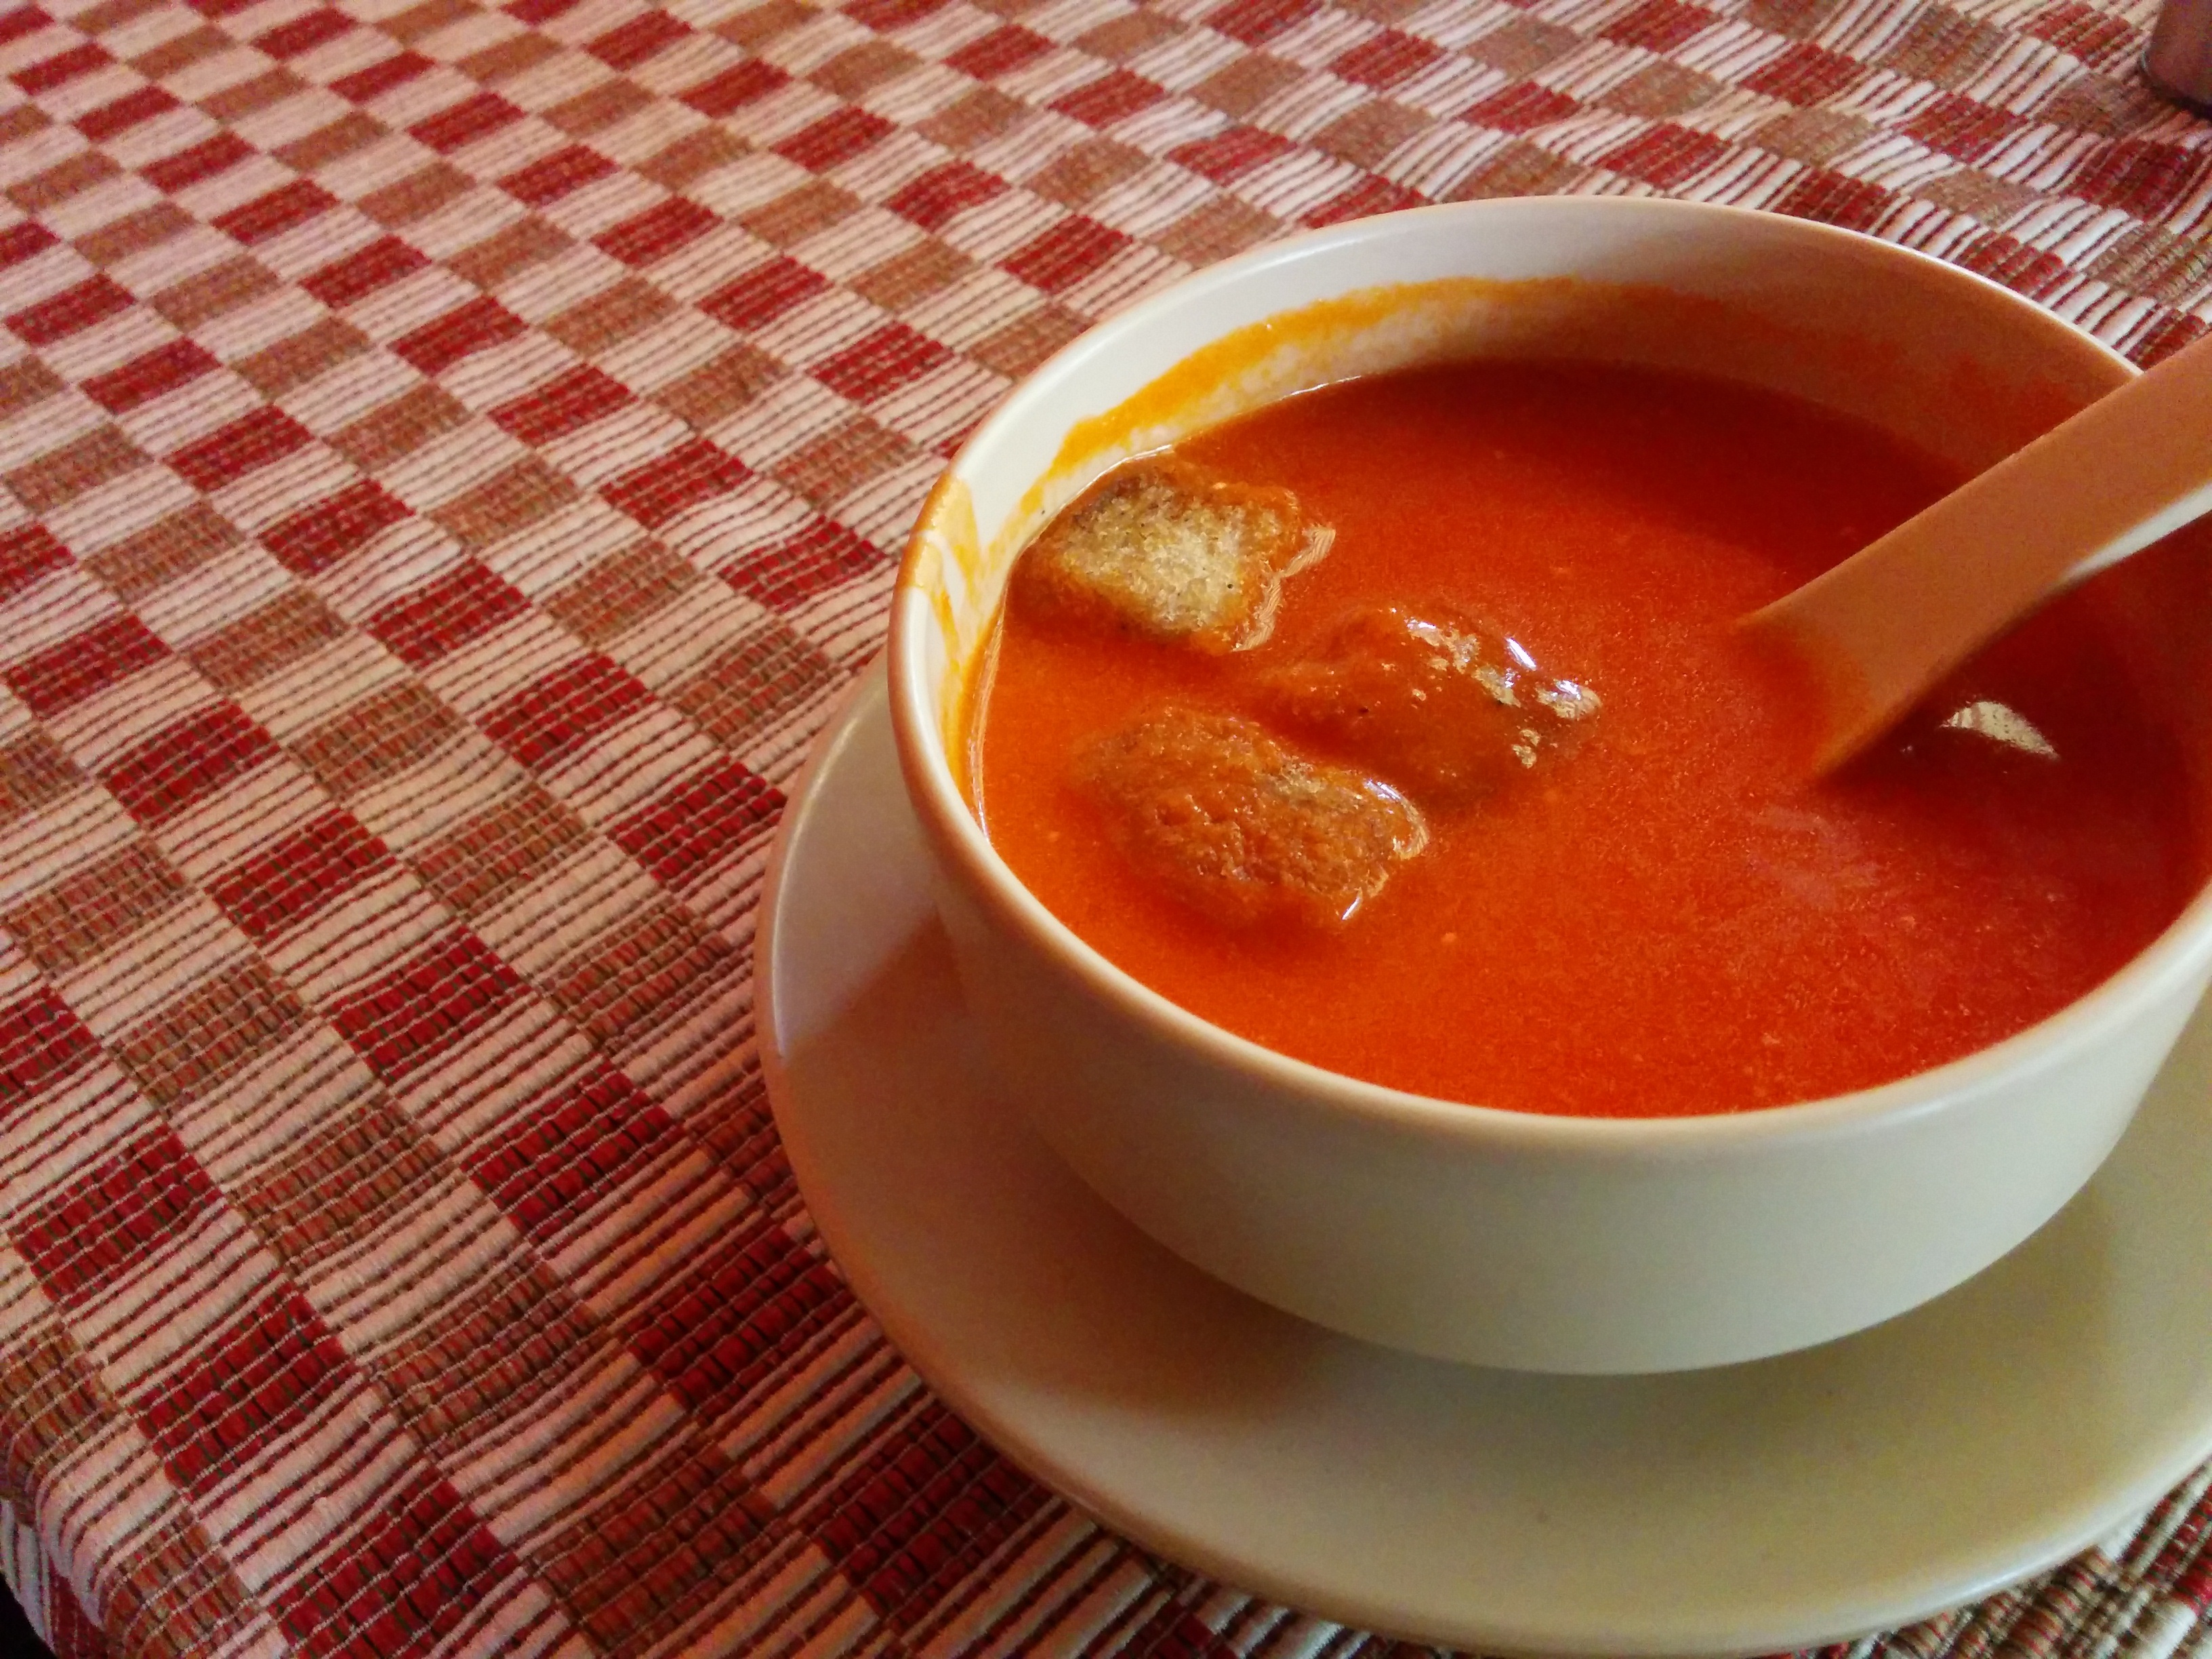
restaurant, dish, food, produce, vegetable, cuisine, soup, tomato, tomato soup, bisque